Shubek Gill

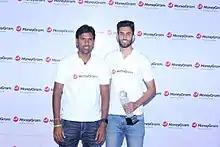
Gill (right) with Lakshmipathy Balaji (left)

Shubek Gill (born 16 December 1991) is an Indian cricketer. He made his first-class debut for Punjab in the 2016–17 Ranji Trophy on 13 October 2016. In January 2018, his name was included in the 578 players for the 2018 IPL auction, due to be held in Bengaluru on 27 January 2018.